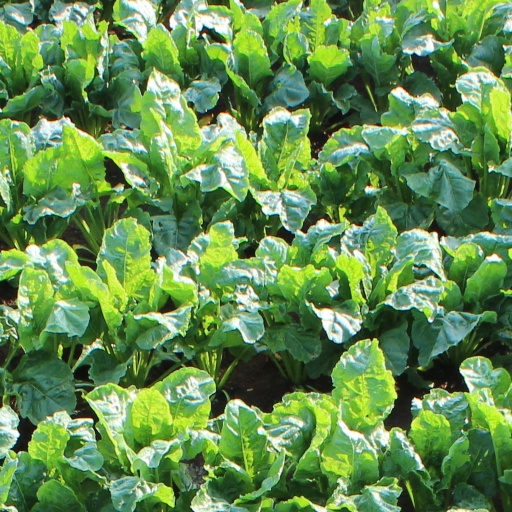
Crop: sugar beet